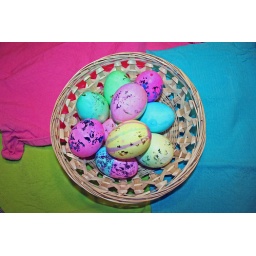
Easter eggs colorful with pastel colors and sparkle foil in basket